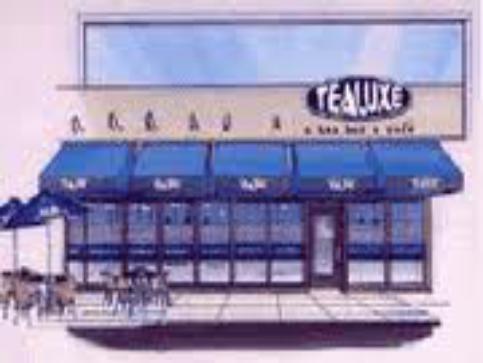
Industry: Food